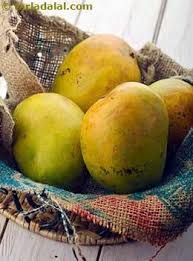
Label: Mango